François Girardon

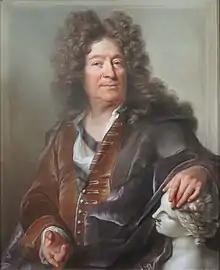
Girardon with one of his works, a bust identified as of Proserpina, by Joseph Vivien

François Girardon (17 March 1628 – 1 September 1715) was a French sculptor of the Louis XIV style or French Baroque, best known for his statues and busts of Louis XIV and for his statuary in the gardens of the Palace of Versailles.